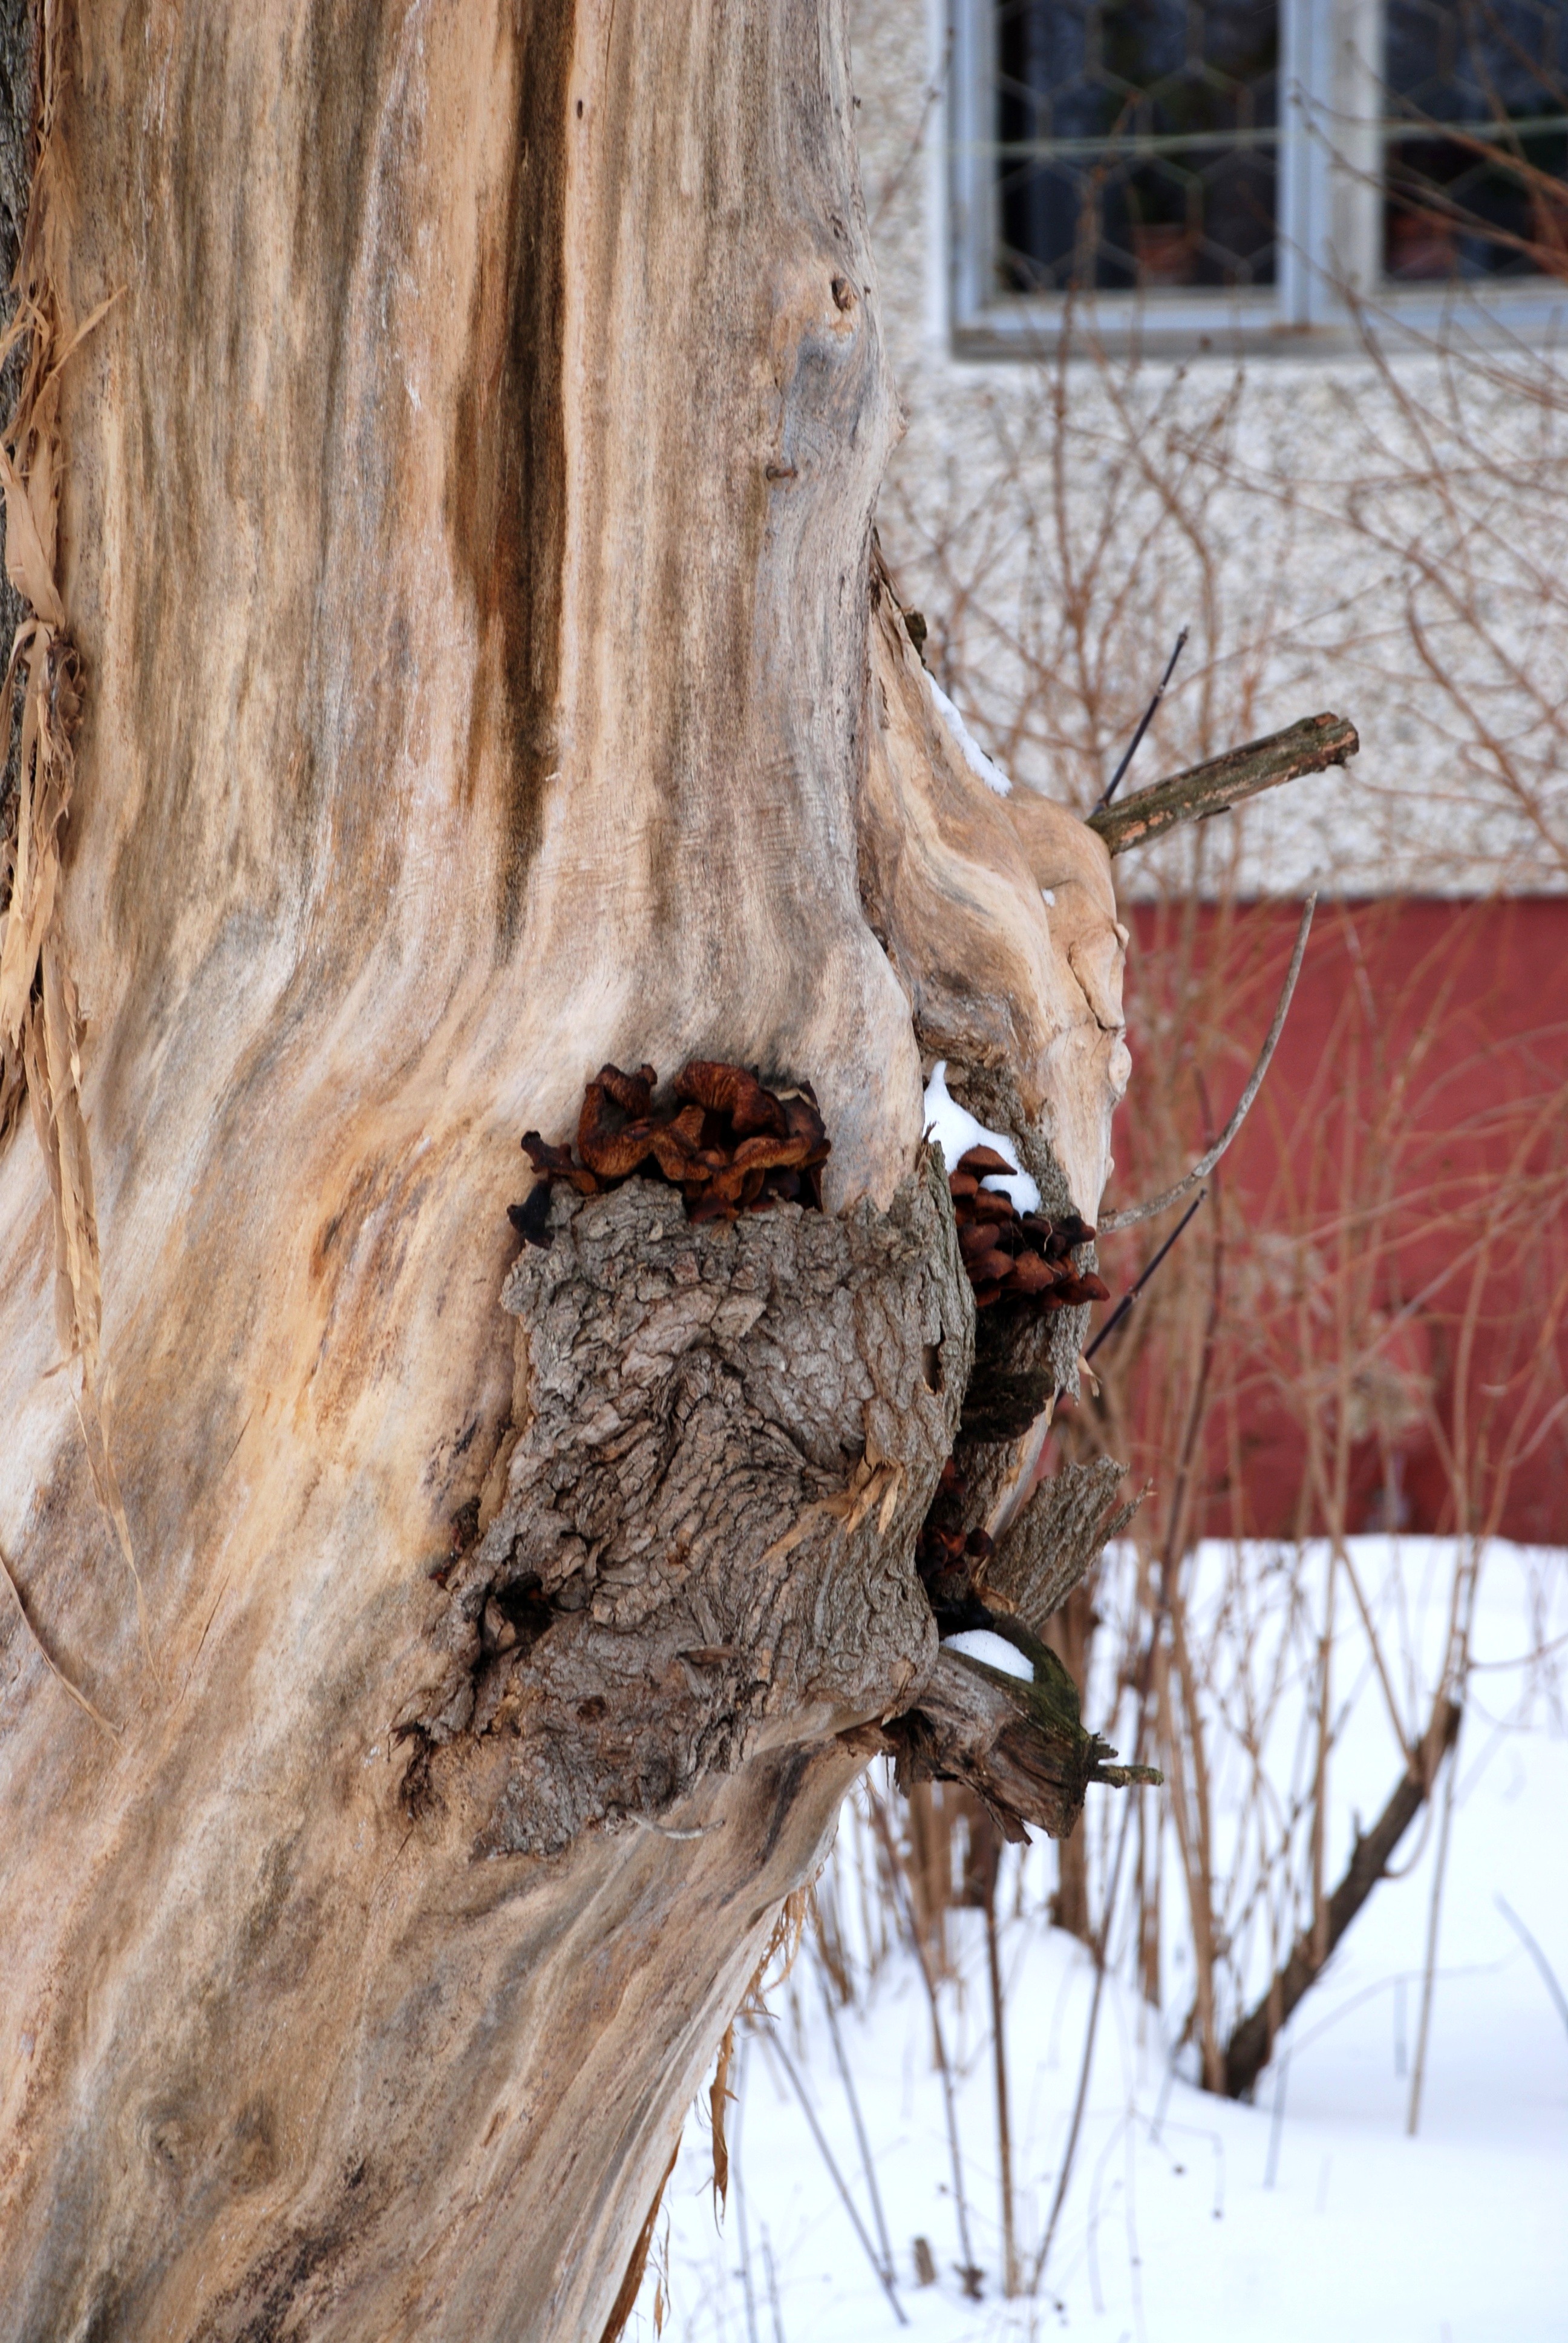
tree, branch, winter, plant, wood, trunk, city, cityscape, nikon, carving, russia, d80, cityscapes, nikond80, moscowregion, podolsk, woody plant